Health in Senegal

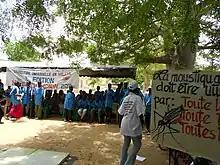
In Senegal, Mbacke Primary School students compete in a trivia contest to see who knows the most about malaria. (Antoinette Sullivan/USAID), 24 August 2011.

A number of diseases continue to afflict persons who live in and travel to Senegal, some of which are related to Senegal's tropical climate. One of the most prominent diseases is malaria, a parasitic disease transmitted by mosquito bites. Other diseases affecting Senegal include: